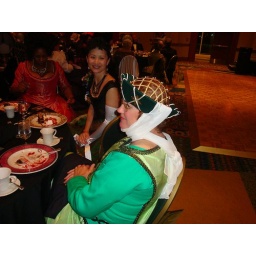
Nice headdress. The white and dark surrounding the gold criss cross in the center was pretty eyecatching.